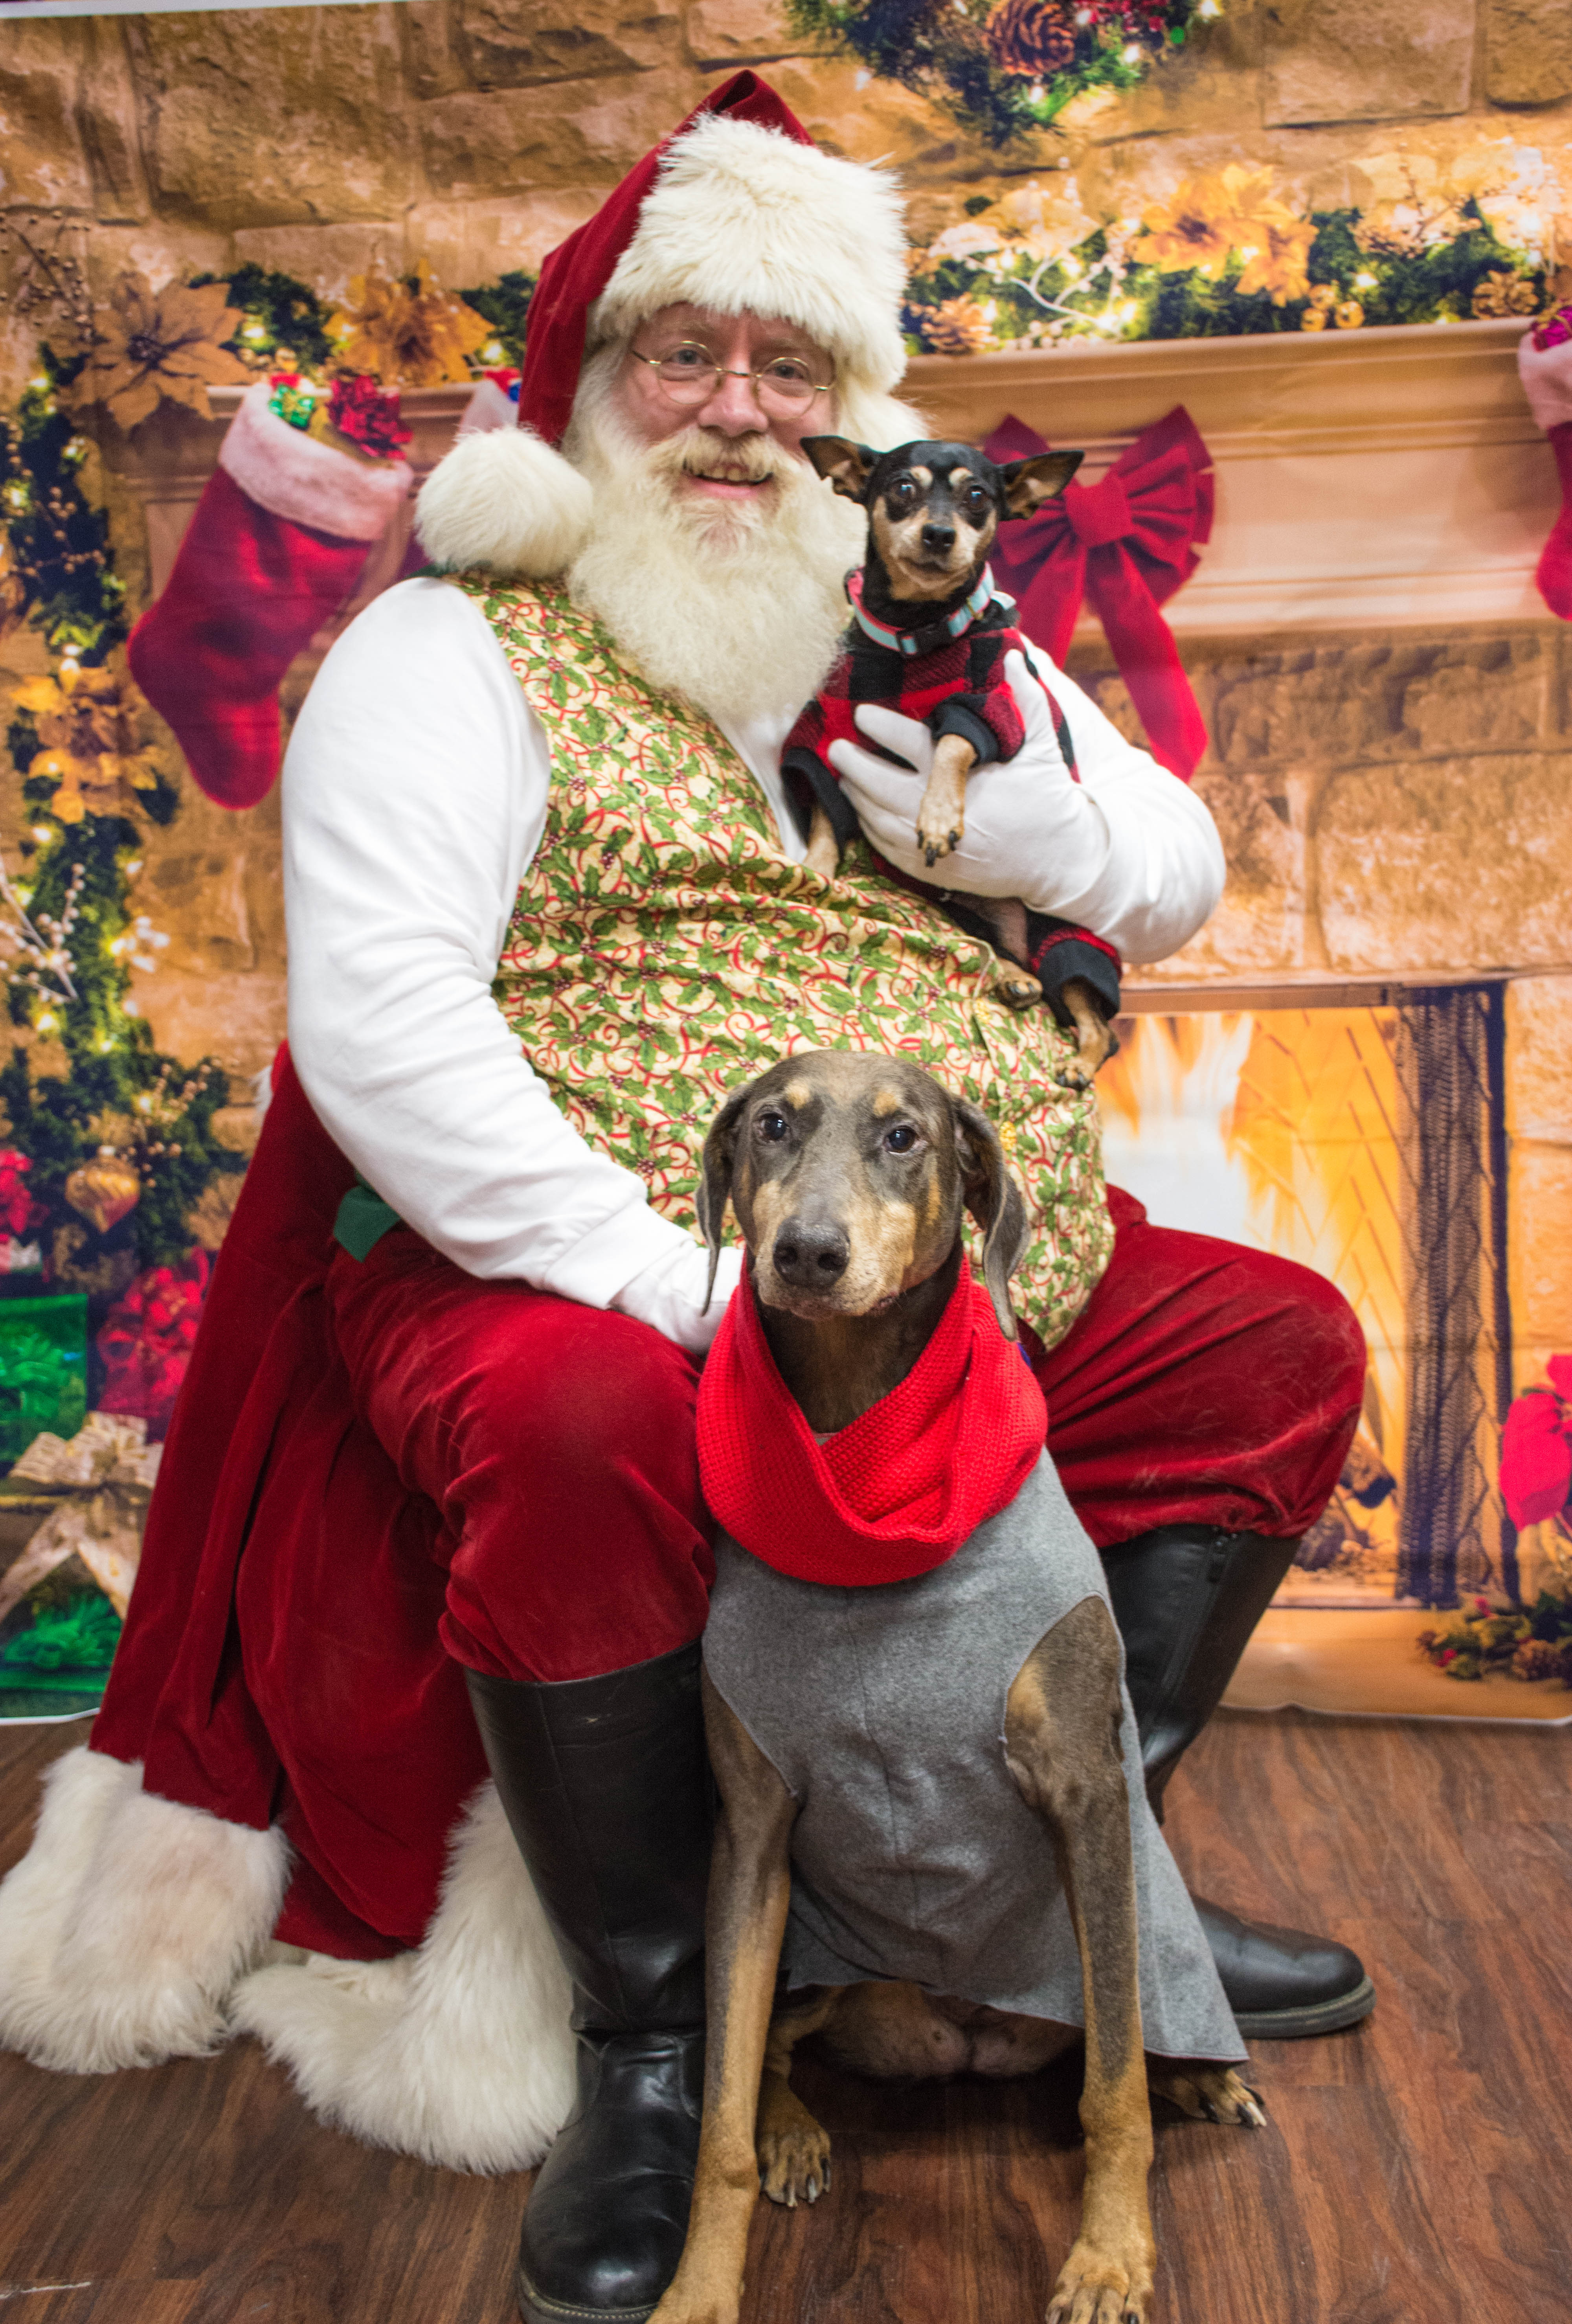
dog, santa, christmas, adorable, canidae, santa claus, dog breed, christmas eve, sporting group, companion dog, carnivore, great dane, fawn, guard dog, christmas tree, fictional character, costume, pointer